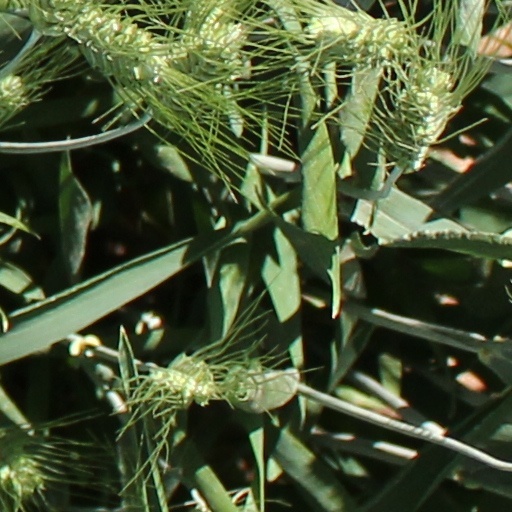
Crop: wheat